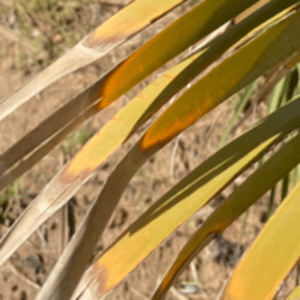
Label: Potassium Deficiency